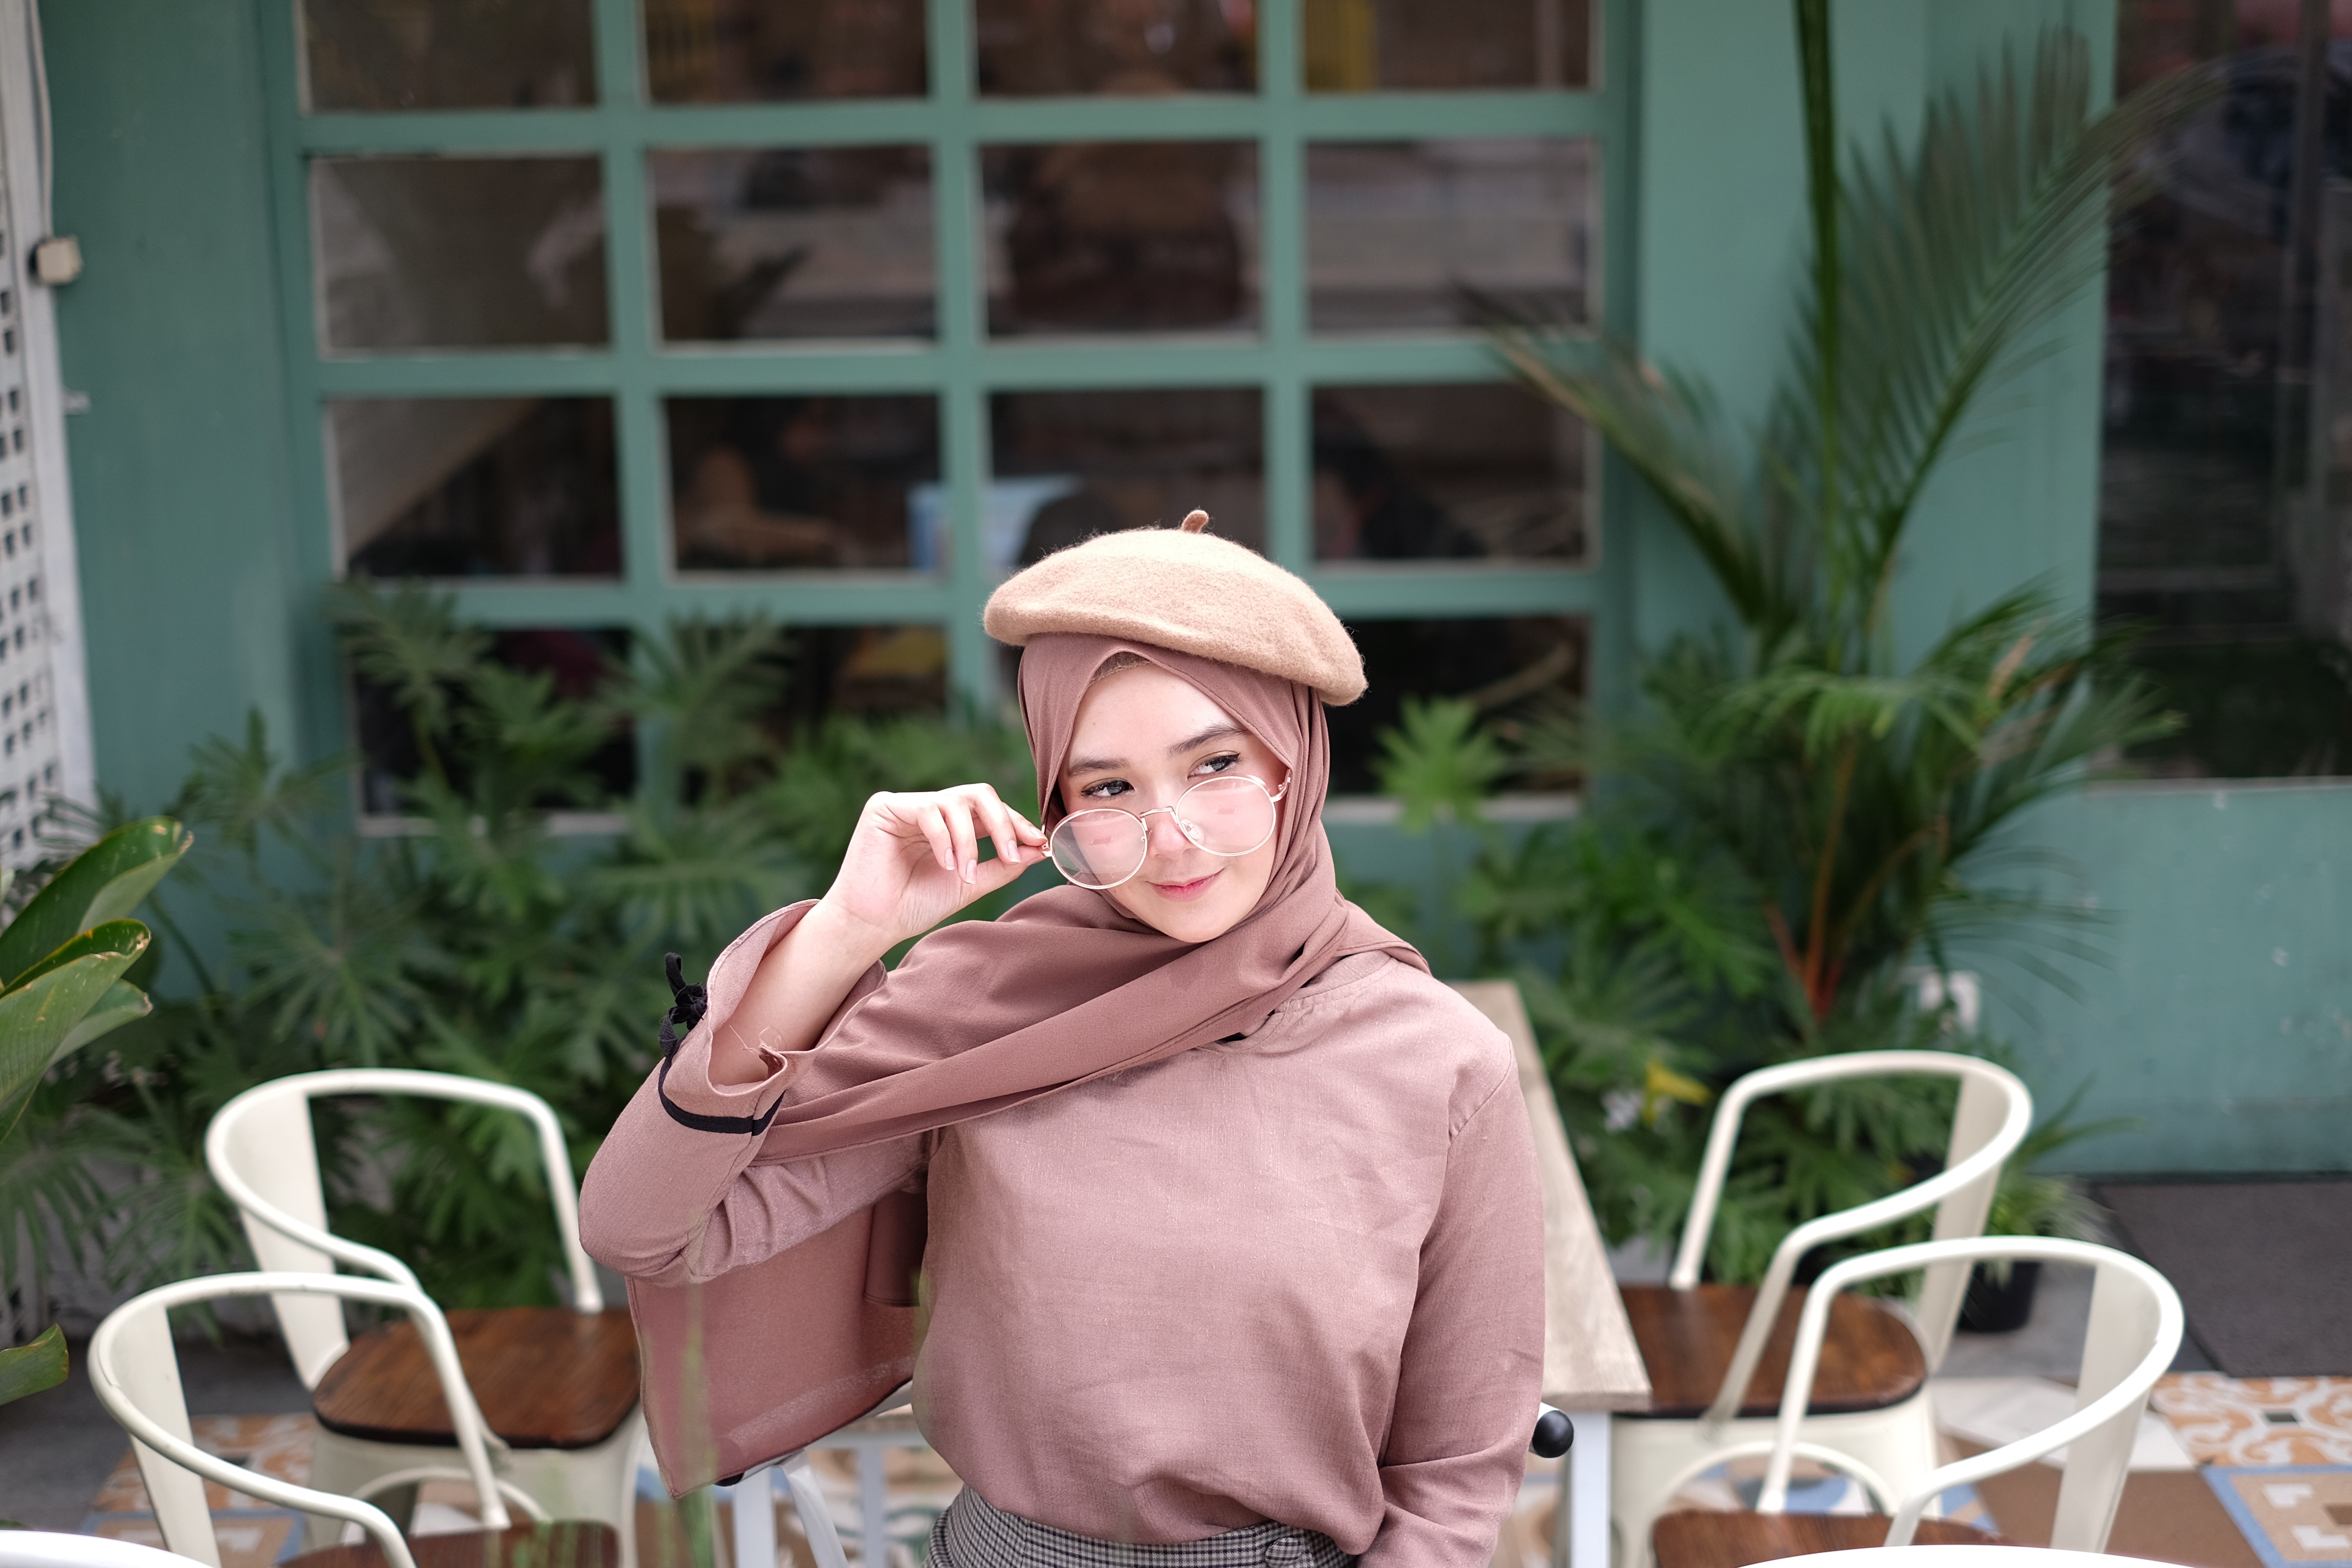
sitting, headgear, furniture, vacation, leisure, chair, hat, cap, window, house